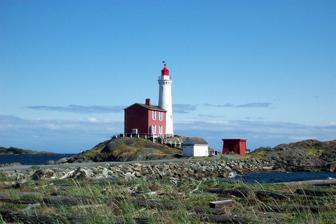
Building: Fisgard Lighthouse National Historic Site
Country: Unknown
Year built: 1860
"Fisgard Light" redirects here. For the historic street in downtown Victoria, see Chinatown (Victoria) . Lighthouse Fisgard Lighthouse Fisgard Lighthouse Location Esquimalt Harbour , British Columbia , Canada Coordinates 48°25′49.4″N 123°26′51.4″W / 48.430389°N 123.447611°W / 48.430389; -123.447611 Tower Constructed 1859–1860 Foundation granite Construction bricks Automated 1929 Height 14.6 m (48 ft) Shape tapered cylindrical tower with balcony and lantern Markings white tower, red lantern Operator Parks Canada Heritage National Historic Site of Canada Classified Federal Heritage Building of Canada Heritage Lighthouse Light First lit 16 November 1860 Focal height 21.6 m (71 ft) Lens Fourth-order Fresnel lens Characteristic Iso WR 4s. National Historic Site of Canada Official name Fisgard Lighthouse National Historic Site Designated 3 November 1958 Reference no. 98 Fisgard Lighthouse National Historic Site , on Fisgard Island at the mouth of Esquimalt Harbour in Colwood, British Columbia , is the site of Fisgard Lighthouse , the first lighthouse on the west coast of Canada. The lighthouse was constructed in 1859–60 by the British colonial government of the Colony of Vancouver Island , and it shone its first light on 16 November 1860. It was employed by twelve full-time lighthouse keepers, before being automated in 1929. It has remained in continuous operation, though a fire in 1957 put it out of commission for a year. The light shows a white isophase light of 2 second period in a sector from 322° to 195° at 21.6 metres (71 ft) above mean sea level, and in other directions it shows red shutters. The white 14.6-metre (48 ft) tower is floodlit below balcony level. It was formally recognized as a National Historic Site of Canada on 3 November 1958. An artificial causeway connecting it to Fort Rodd Hill National Historic Site was constructed in the 1950s, and the two sites are jointly administered by Parks Canada . History Background The HMS Fisgard , namesake of the lighthouse, in 1877 Fisgard Lighthouse and its sister station Race Rocks Light , were constructed in 1859–60, to ease the movement of naval ships into Esquimalt Harbour and merchant ships into Victoria Harbour . The light stations were also seen as a significant political and fiduciary commitment on the part of the British government to the Colony of Vancouver Island , partly in response to the American gold miners flooding into the region: some 25,000 arrived in 1858 for the Fraser Gold Rush . Colonial Governor James Douglas petitioned the British government to build the lighthouse. Captain George Richards supported his position, recommending the construction of a lighthouse at the mouth of Esquimalt Harbour. Fisgard Island, which had been named after the HMS Fisgard , a British Navy ship that spent time in the Pacific and had surveyed the island in 1848, was chosen as the location for the new lighthouse. Construction (1859 – 1860) Architects John Wright and Hermann Otto Tiedemann designed the lighthouse and the picturesque gothic red brick residence adjoining it. Colonial surveyor and engineer Joseph Despard Pemberton was awarded the contract for the construction of the lighthouse. Excavation on Fisgard Island began September or October of 1859. The cast-iron stairs inside the light tower Local legend claims that the brick and stone used in construction were sent out from Britain as ballast; in fact local brick yards and quarries supplied these materials. Construction of the buildings was complete by June 1860. The lens, lamp apparatus and lantern room were accompanied from England by the first keeper, Mr. George Davies, in 1859. The cast-iron spiral staircase in the tower was made in sections in San Francisco . Operation (1860 – 1928) Fisgard Lighthouse from Fort Rodd Hill in 1903 Fisgard first showed a light from the tower at sunset on 16 November 1860. Permanent steel shutters were added to the landward side of the lantern room some time after 1897, when concussion from the 6-inch guns at newly built Fort Rodd Hill caused cracks to appear in the lantern windows. The last keeper to actually live full-time at Fisgard was George Johnson; Josiah Gosse, Fisgard's final keeper, had permission from the lighthouse authority to live ashore (nearby on Esquimalt Lagoon ), and row out to Fisgard every evening. Later history Aerial image of Fisgard Lighthouse on Fisgard Island, with artificial causeway visible In the early 1940s, the acetylene lamp in Fisgard's tower was replaced by a battery-powered electric light. In 1950–51, a causeway was built out to Fisgard Island from the foreshore at Fort Rodd Hill by the Canadian Armed Forces ; this was intended as a military obstacle, but also provided direct access to Fisgard Lighthouse. In 1957, a fire in the lighthouse, possibly caused by vandalism, gutted the interior of the lighthouse, leaving only the checkered floors and steel staircase. The interior was restored, and the lighthouse and the keeper's dwellings declared a National Historic Site the following year, with Parks Canada assuming administration of the site. Light and access A causeway from the adjacent Fort Rodd Hill National Historic Site provides access by land. The former lighthouse keeper's residence is open to the public and contains displays and exhibits about the site's history. The attached tower is not open to the public as it is an operational aid to navigation. Historical designations The lighthouse was designated a National Historic Site of Canada in 1958. It is also a Classified Federal Heritage Building . Keepers of Fisgard Lighthouse Twelve people served as lighthouse keeper from 1860 until 1928: George Davies, 1860–1861 John Watson, 1861 William H. Bevis, 1861–1879 (Died on station, 1879) Amelia Bevis, 1879–1880 Henry Cogan. 1880–1884 Joseph Dare, 1884–1898 (Drowned in Esquimalt Harbour , 1898) W. Cormack, 1898 John Davies, 1898 Douglas MacKenzie, 1898–1900 Andrew Deacon, 1900–1901 George Johnson, 1901–1909 Josiah Gosse, 1909–1928 See also List of lighthouses in British Columbia List of lighthouses in Canada Fort Rodd Hill National Historic Site References